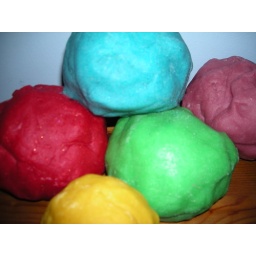
My turn to help out with the craft table at playgroup! The red and blue has glitter in it.